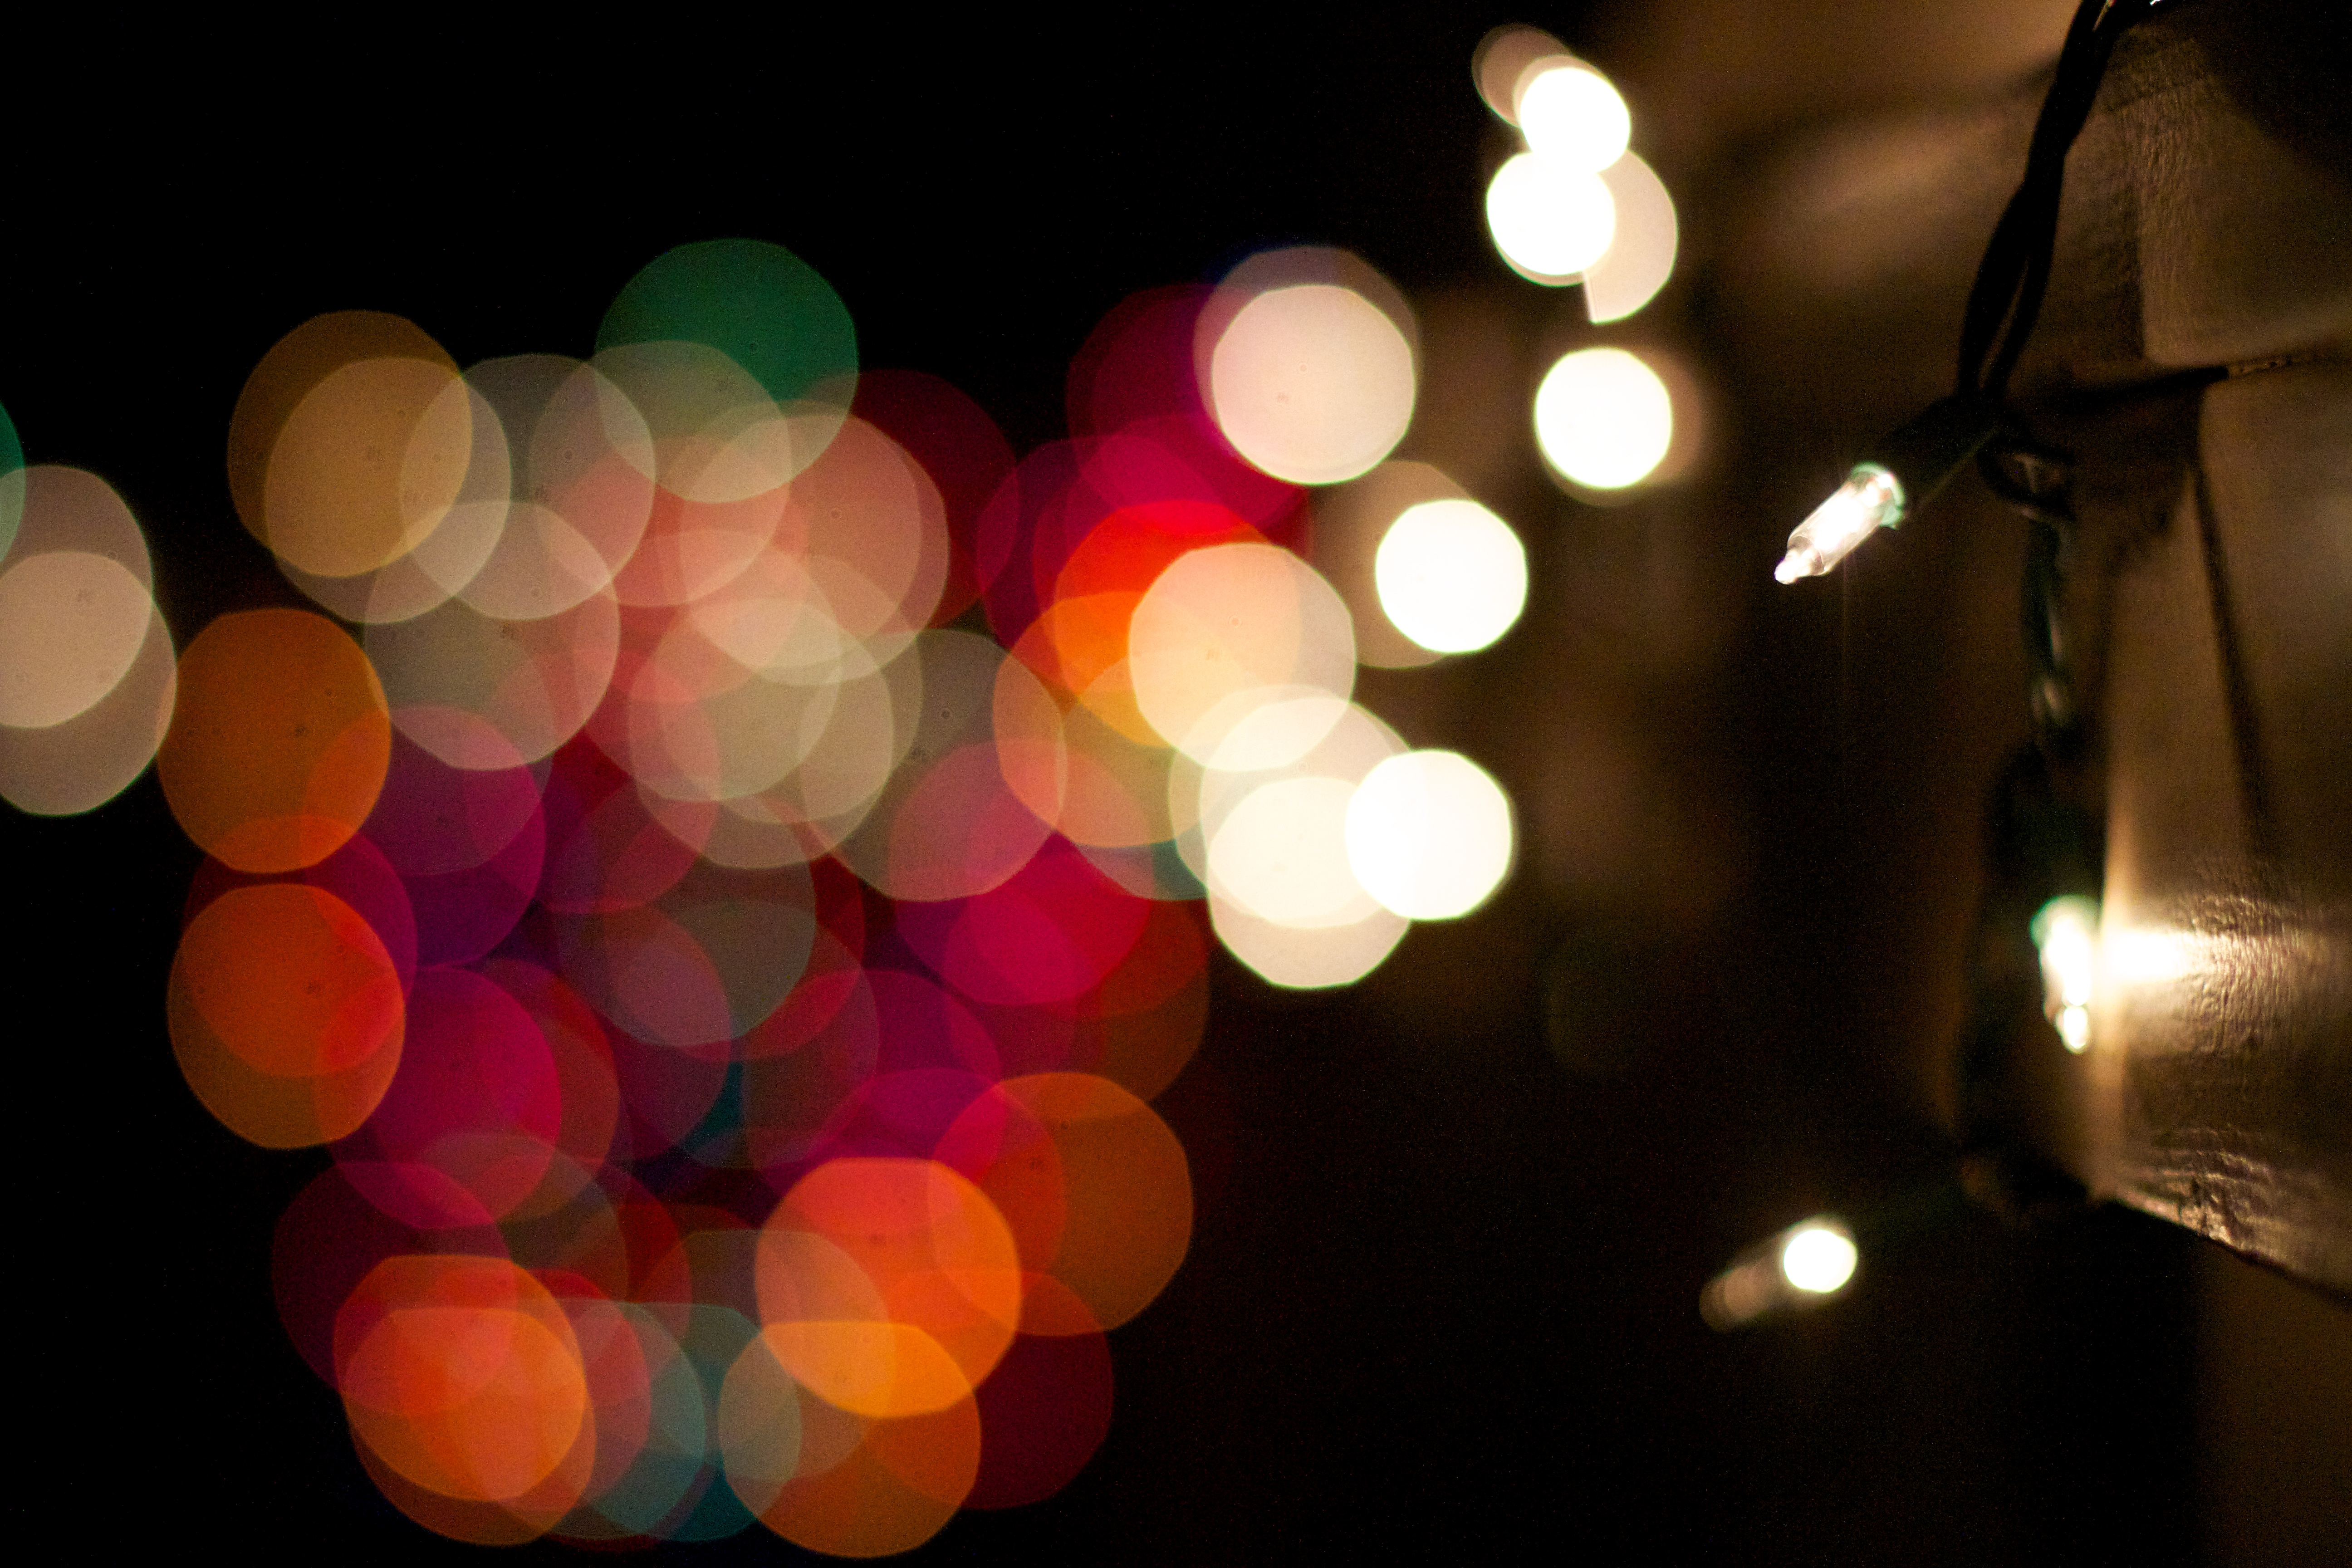
light, bokeh, night, color, lighting, circle, christmas decoration, shape